Hurricane on the Bayou

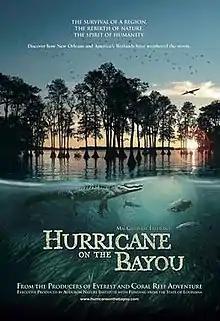
The theatrical poster for "Hurricane on the Bayou".

Hurricane on the Bayou is an American 2006 documentary film that focuses on the wetlands of Louisiana before and after Hurricane Katrina.